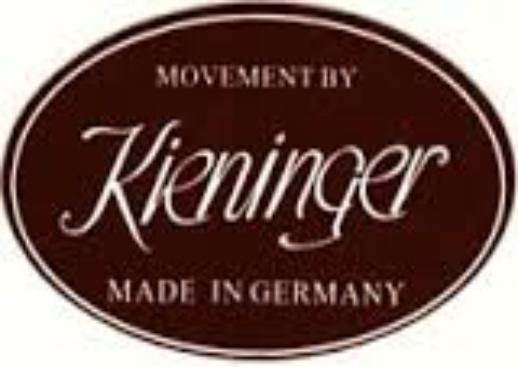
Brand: Kieninger
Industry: Necessities